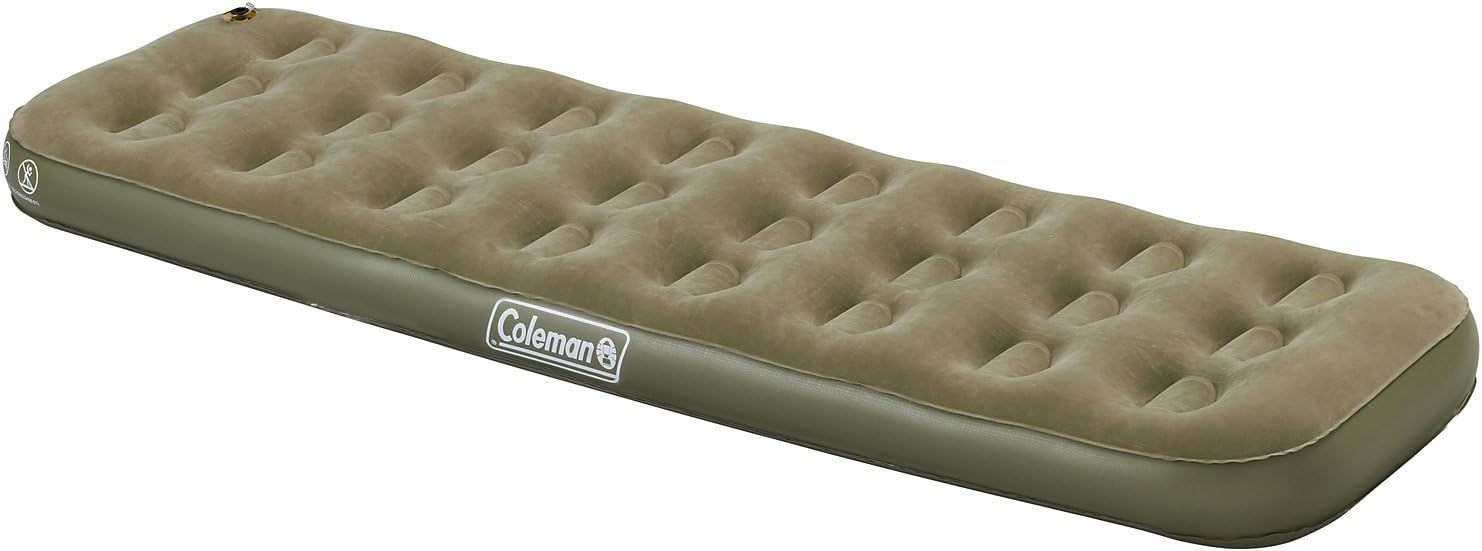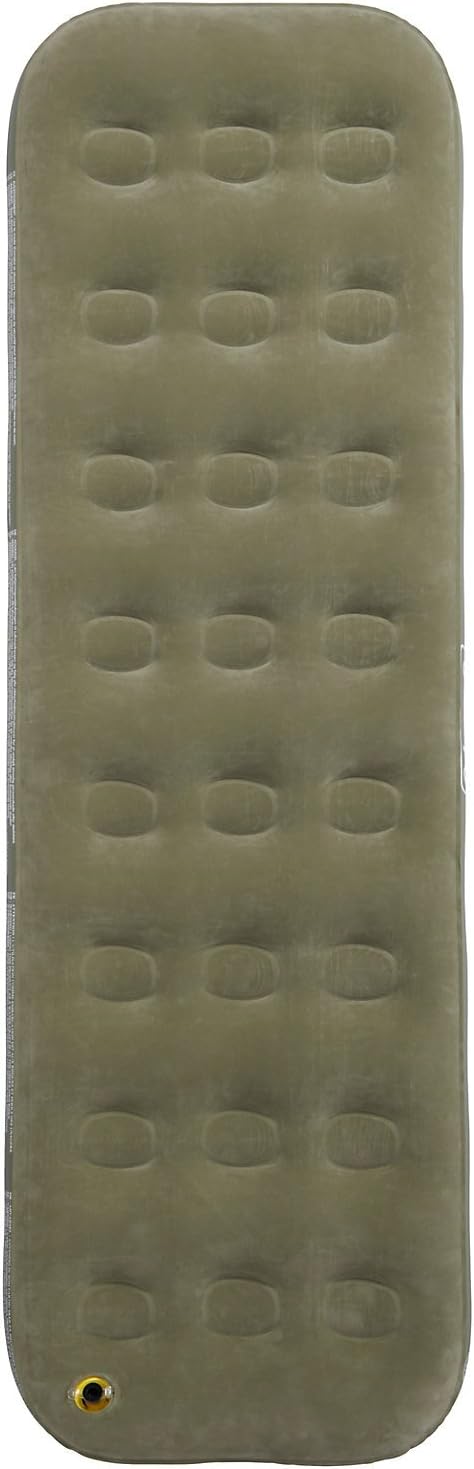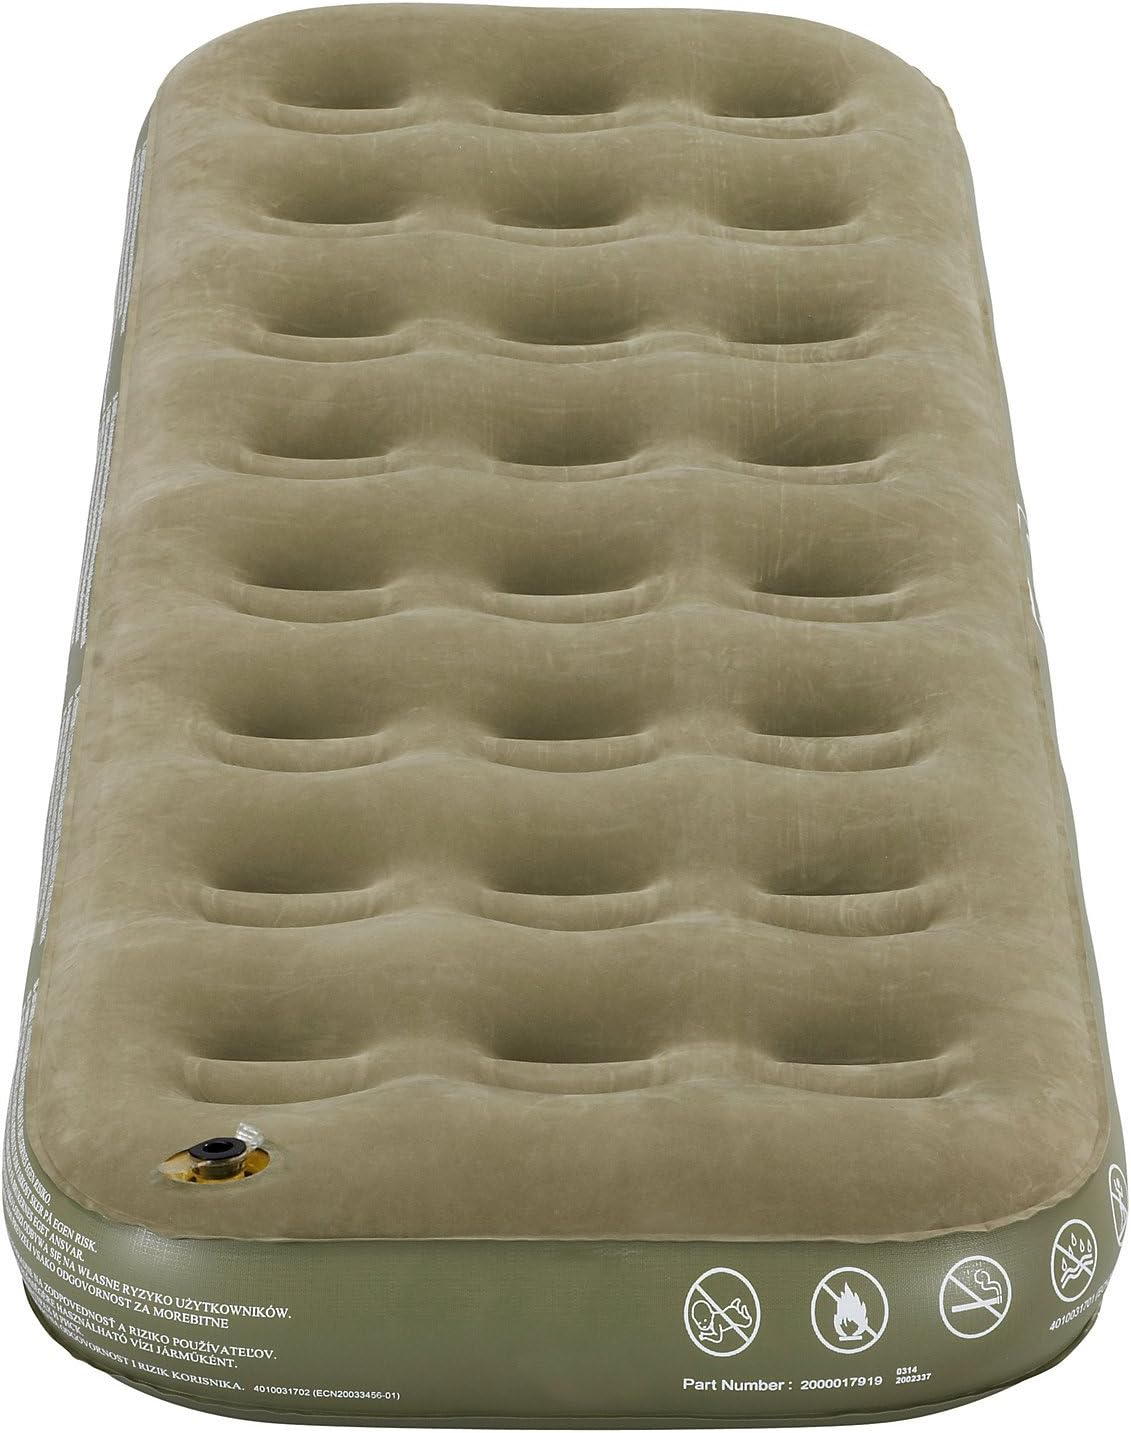
Coleman Comfort Airbed
Category: Sports & Outdoors
Product Description Coleman Comfort Bed Compact Single The comfortable and reliable single airbed is ideal for extra guests at home or holidays in the outdoors. Its compact dimensions make the bed ideal for small tents and the light weight makes it easy to carry it around. Made from robust PVC material, the single height airbed features an advanced coil construction which provides a stable and robust sleeping surface for enhanced comfort and support. For even luxury, the top of the bed is covered in soft, flocked PVC. Incredibly quick and easy to set up using manual or electric pumps, the camping air mattress combines extra comfort with leak-free reliability thanks to the Coleman airtight system, with a double lock valve - which means you can rest easy. Two sealing points guaranteeing a leak-free product. Makes inflation and deflation fast and simple. Single height airbed for one adult Single height airbed for one adult Maximum load of 148 kg Maximum load of 148 kg Size inflated: 189 x 65 x 17 cm Size inflated: 189 x 65 x 17 cm Coils: 24 Coils: 24 Weight: 1.35 kg Weight: 1.35 kg Top surface: Flocked PVC Top surface: Flocked PVC Side/bottom surface: PVC Side/bottom surface: PVC Repair kit and carry bag included Repair kit and carry bag included Set Contains: 1 x Comfort Bed Compact Single + 2x self advesive patches + IFU + polybag
Features: Pvc With Reduced Amount of Phthalates and Flocked Pvc | Inflatable one person air mattress; suitable for tents, caravans or use as a spare guest bed at home; more comfortable than a camping mat; bed folds easily and compact for storage and travel | The single camping mattress is easy to inflate and deflate with hand or electric pumps; airbed repair kit included; ideal for camping, hiking, trekking; must-have festival essential | Leak-free reliability thanks to the Coleman airtight system with a double lock valve which means you can rest easy - makes airbed inflation and deflation fast and simple | Single height blow up bed with 24 air-coils provides more strength and firmness; soft flocked sleeping surface for maximum comfort; extra thick, puncture resistant and durable multilayer PVC | Single size airbed with inflated dimensions: 189 x 65 x 17 cm; supports up to: 148 kg, colour: Green, weight: 1.35 kg; repair set and carry bag included